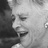
Emotion: happy